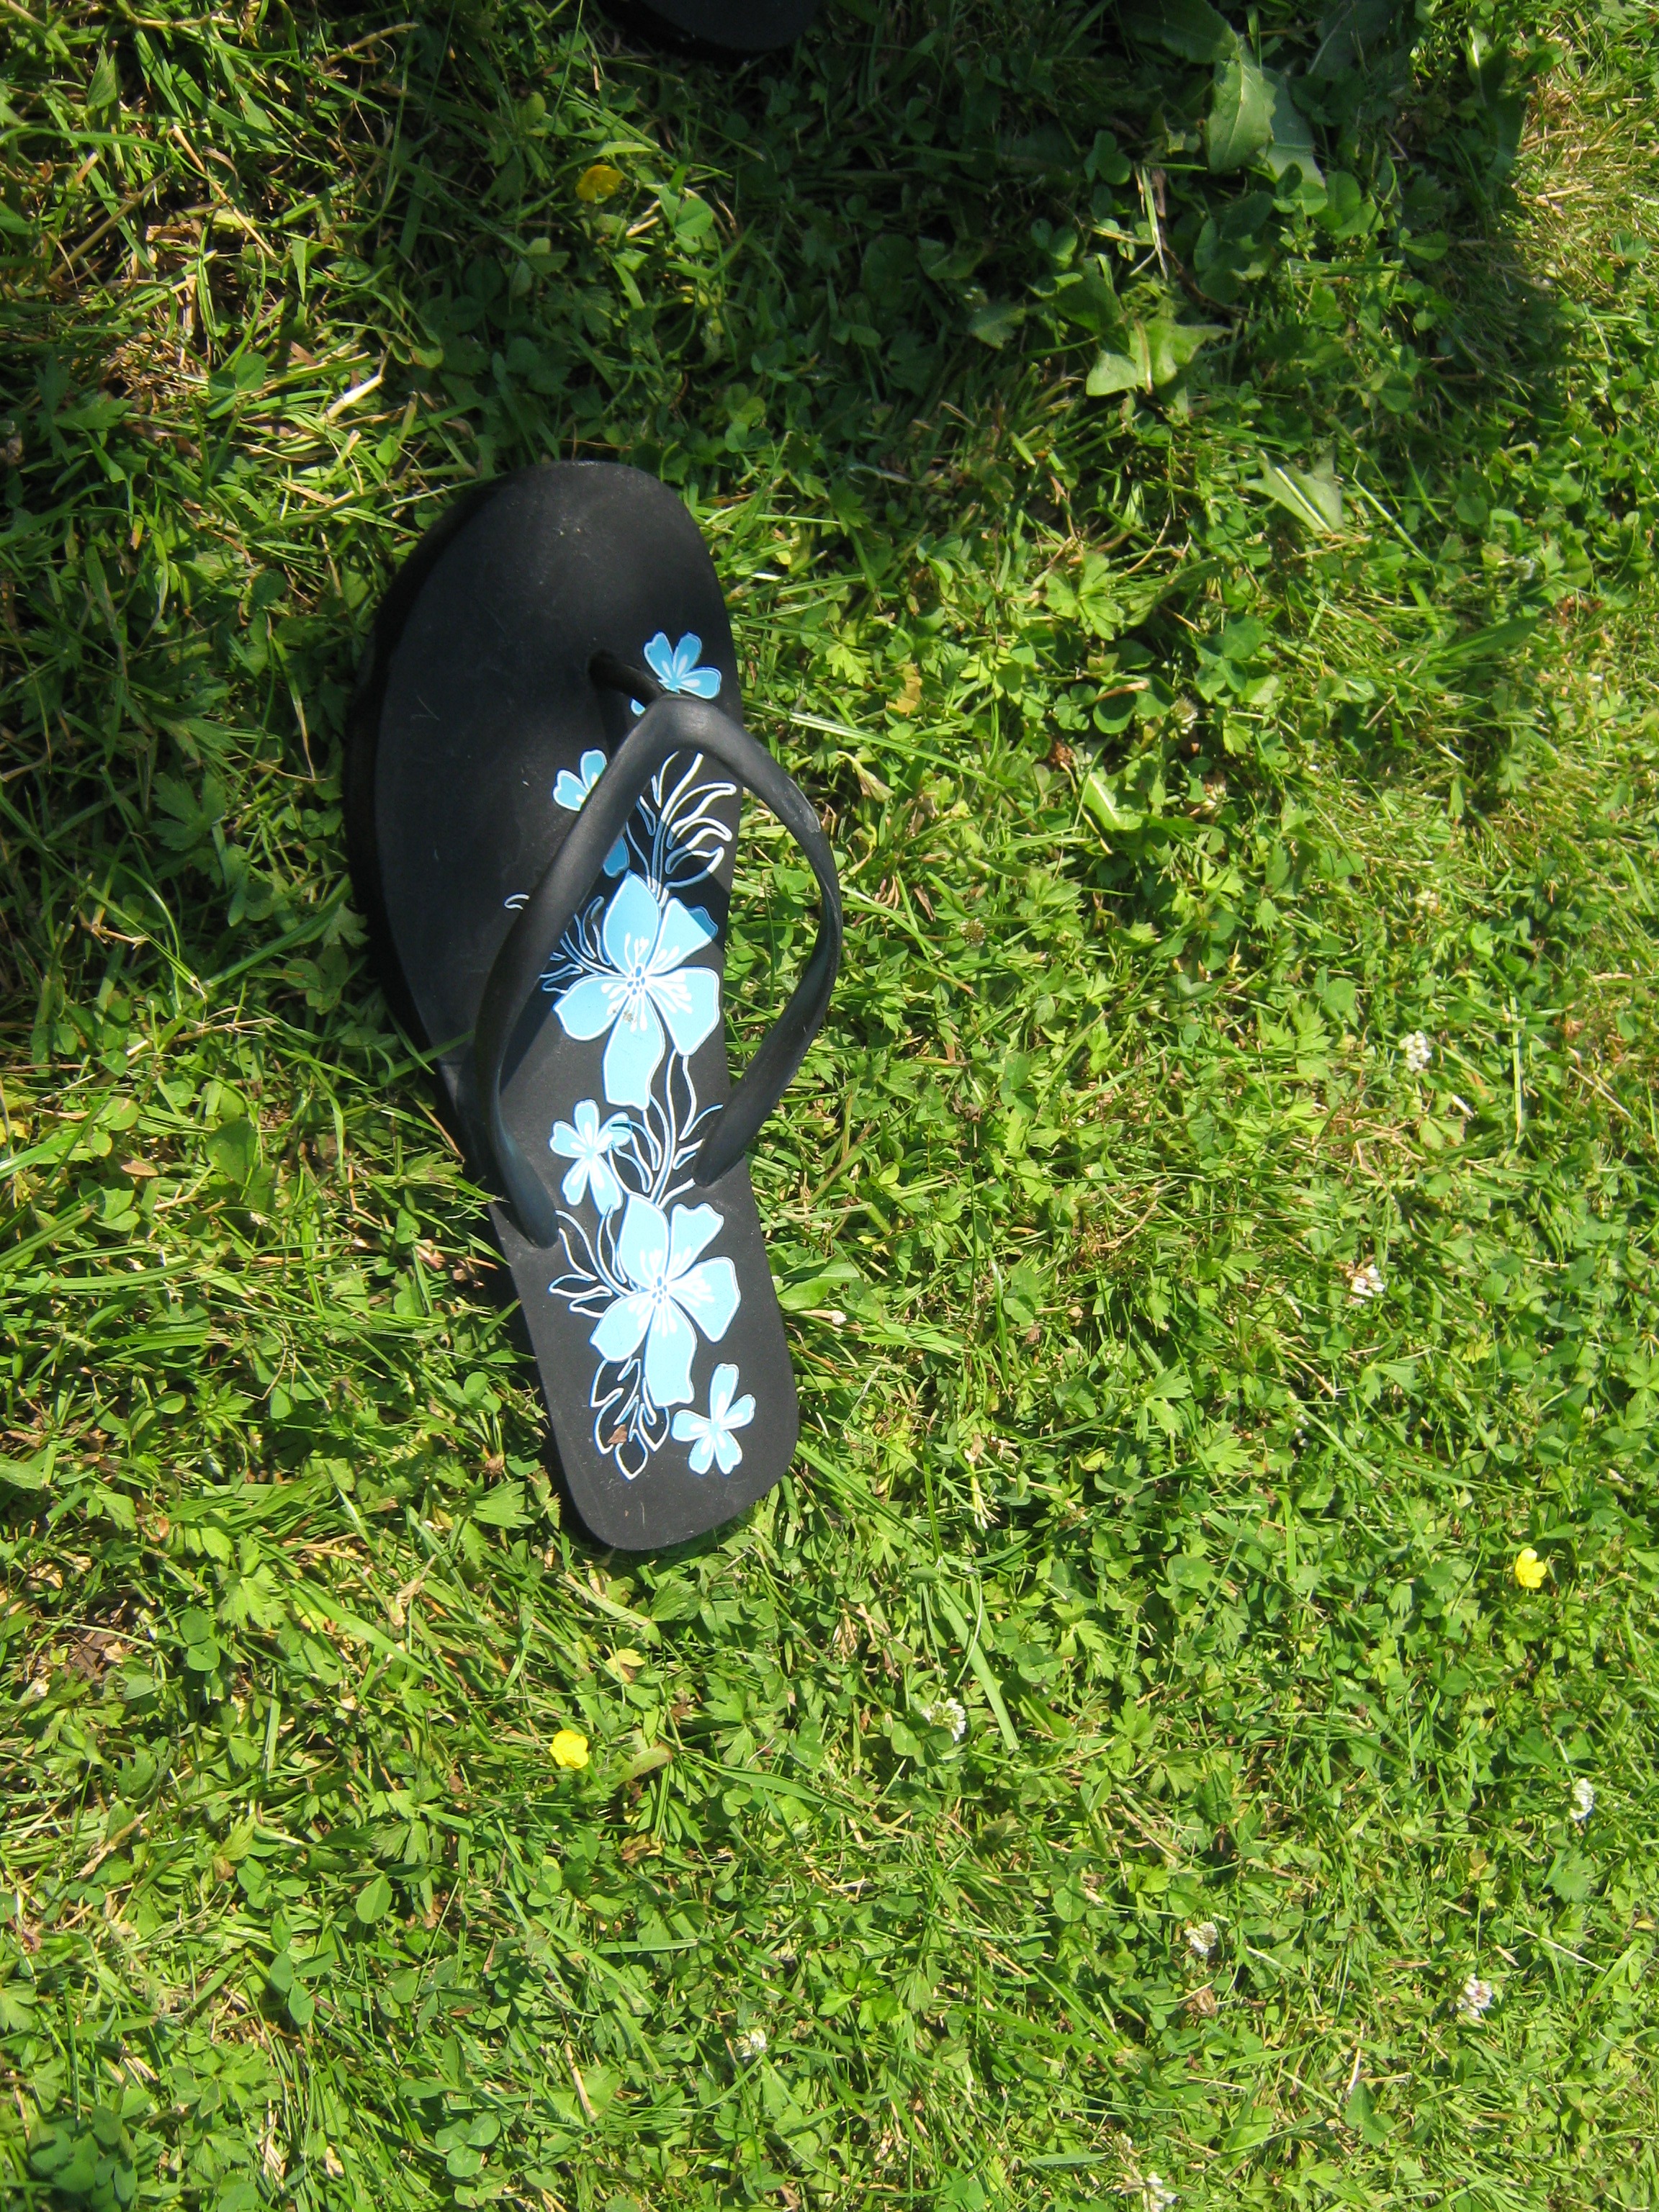
grass, shoe, lawn, meadow, summer, green, foot, garden, sandal, flip flops